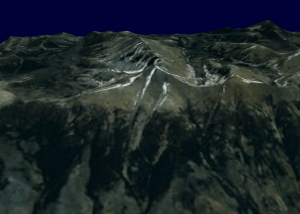
Le pic Wheeler, en anglais Wheeler Peak, est le second plus haut sommet de l’État du Nevada, aux États-Unis. Il est également le plus haut entièrement situé dans l’État. Il est situé dans le chaînon Snake, au sein du parc national du Grand Bassin, près de la frontière avec l’Utah. Il a reçu son nom en hommage à l’explorateur et cartographe George Montague Wheeler, leader de l’expédition Wheeler à la fin du XIXᵉ siècle. Son altitude est de 3 982 mètres.